Donald Duck universe

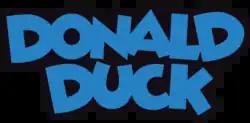
The logo used by Disney to promote the "Donald Duck" franchise

The Donald Duck universe is a fictional shared universe which is the setting of stories involving Disney cartoon character Donald Duck, as well as Daisy Duck, Huey, Dewey, and Louie, Scrooge McDuck, and many other characters. Life in the Donald Duck universe centers on the city of Duckburg and is a part of the larger Mickey Mouse universe. In addition to the original comic book stories by Carl Barks, the Duckburg cast was featured in Little Golden Books, television series such as "DuckTales" (1987–1990), "Darkwing Duck" (1991–1992), and the "DuckTales" reboot (2017–2021), and video games such as "DuckTales" (1989), "QuackShot" (1991), "" (2000), and "" (2013).